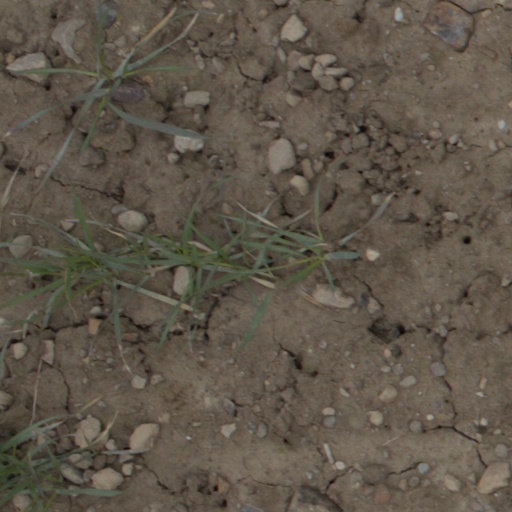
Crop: wheat